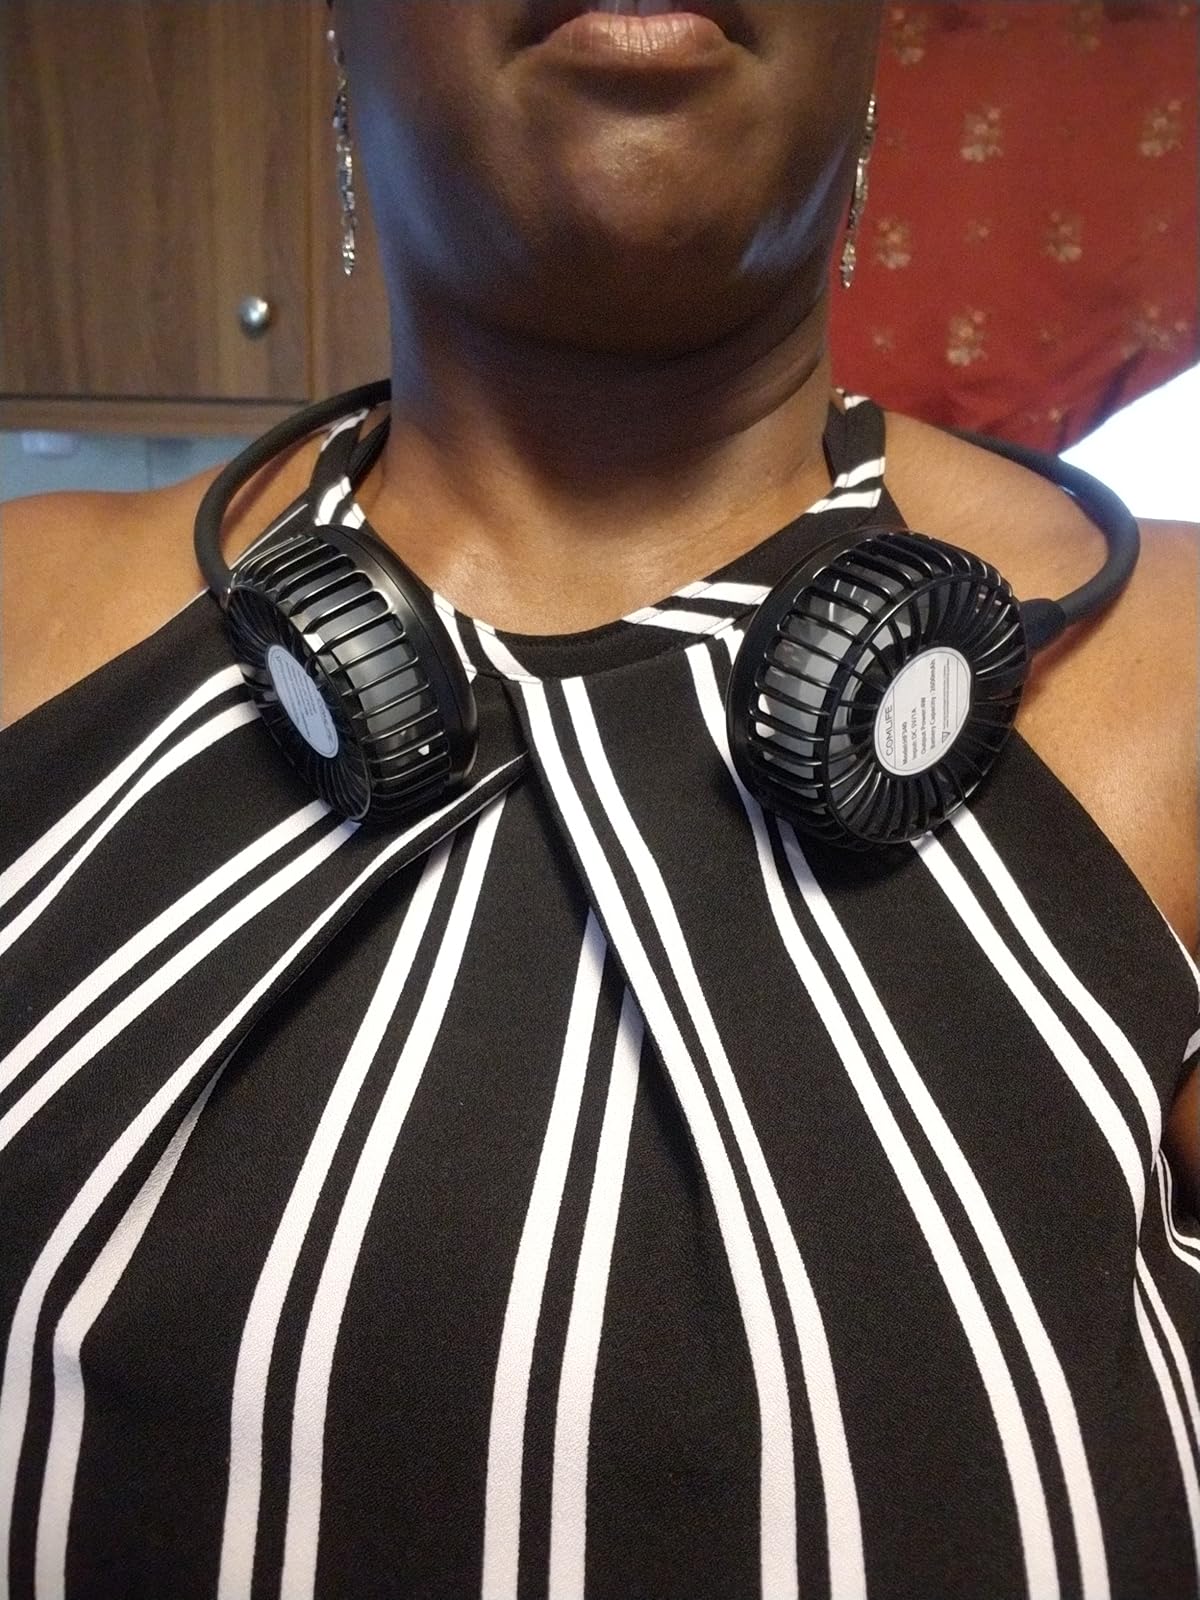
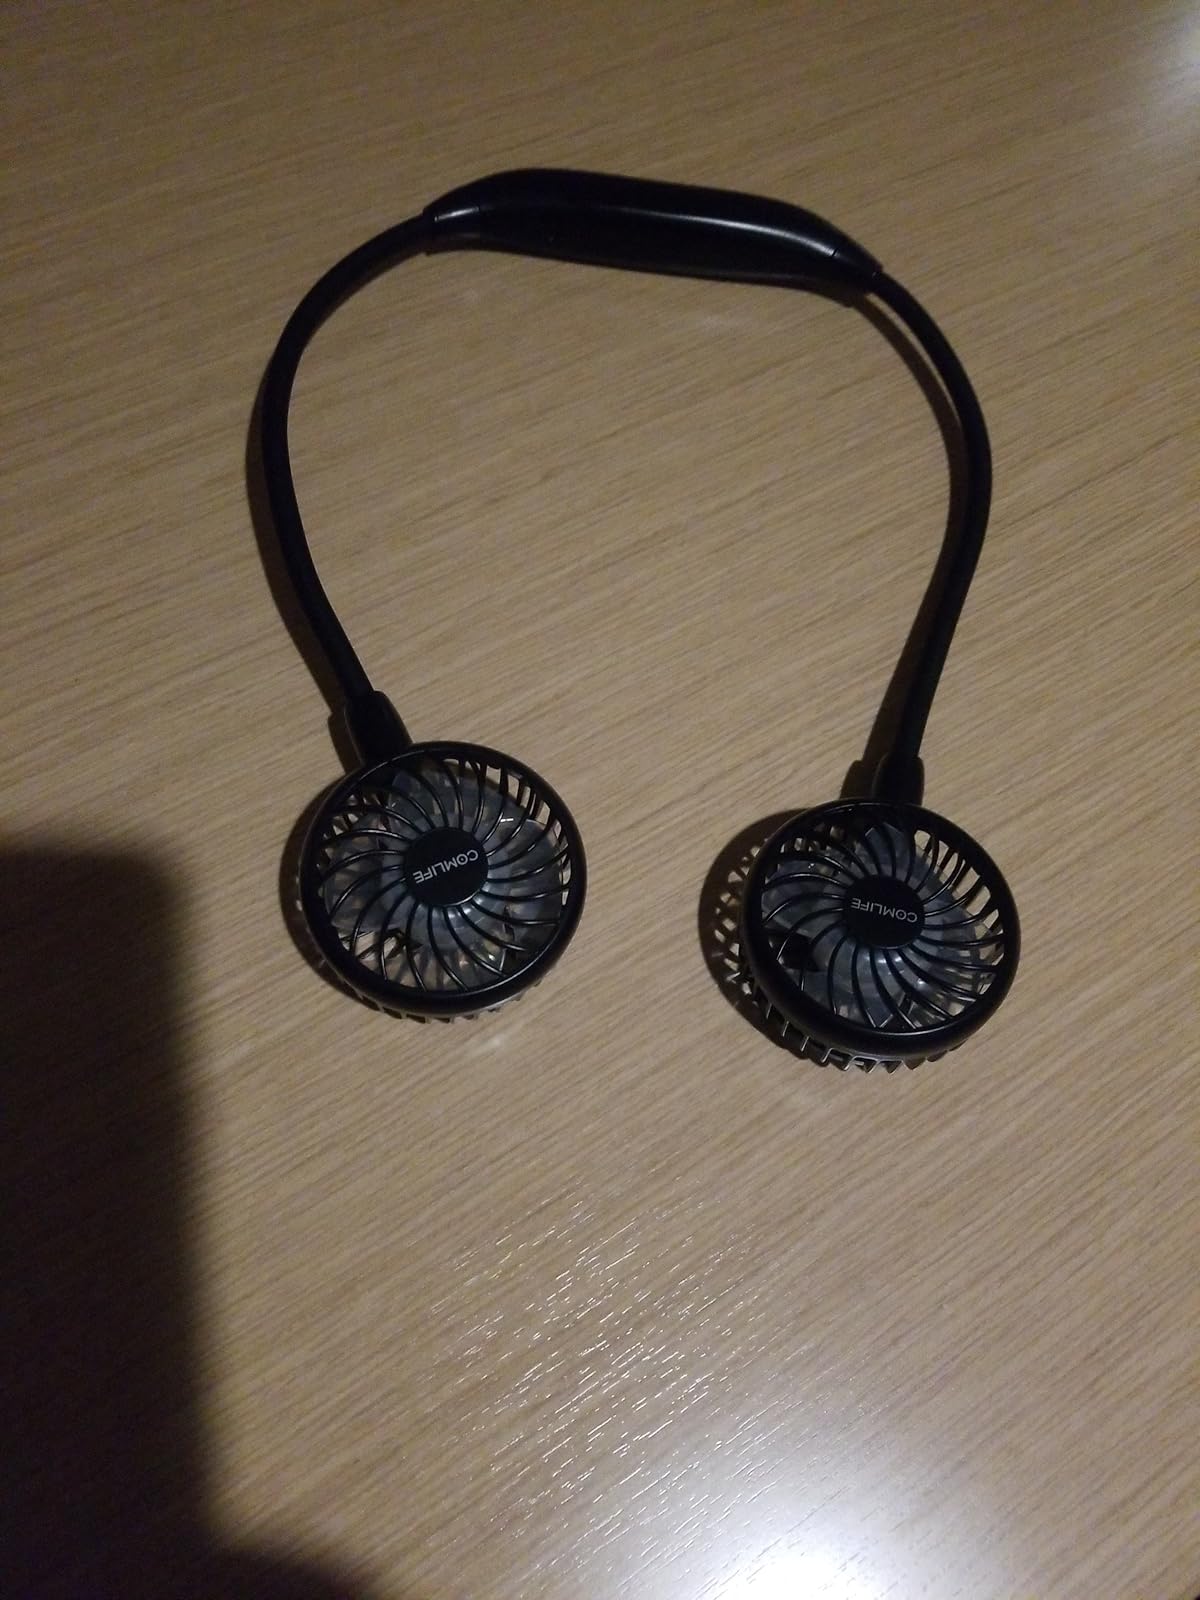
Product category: fan
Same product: yes